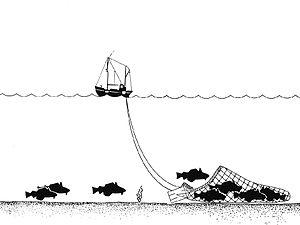
Un chalutier est un bateau de pêche qui doit son nom au chalut, filet qu'il utilise.
La pêche en Côte d’Ivoire constitue un secteur d'activité sensible de l'économie nationale ivoirienne. Elle représente 3,1 % du PIB agricole et 0,74 % du PIB total mais aussi un solde commercial excédentaire de 30 milliards de franc CFA résultant de la filière d’exportation de produit à forte valeur ajoutée et notamment, des conserves.
Le chalut est le filet trainé par le chalutier. Il a une forme caractéristique en entonnoir, prolongé à l'ouverture par des ailes pour en élargir la portée. Il peut être tracté par un seul ou par deux navires. Le chalut est trainé par des câbles appelés « funes ». Il est fermé à son extrémité par un cordage dit Raban de cul. Un système combiné de panneaux, de chaines et de lièges ou flotteurs plus techniques permet de maintenir béante son ouverture et d'en régler la forme et la profondeur. La dimension des mailles varie des ailes jusqu'au « cul de chalut ». Elle a été réglementée pour mieux sauvegarder les juvéniles.
Les « récifs d’éponge » sont des récifs marins biogéniques qui se sont lentement formés en profondeur, un peu à la manière des récifs coralliens. Mais ils sont construits à base de silice et non de carbonate de calcium, par des éponges du groupe des Hexactinellides.